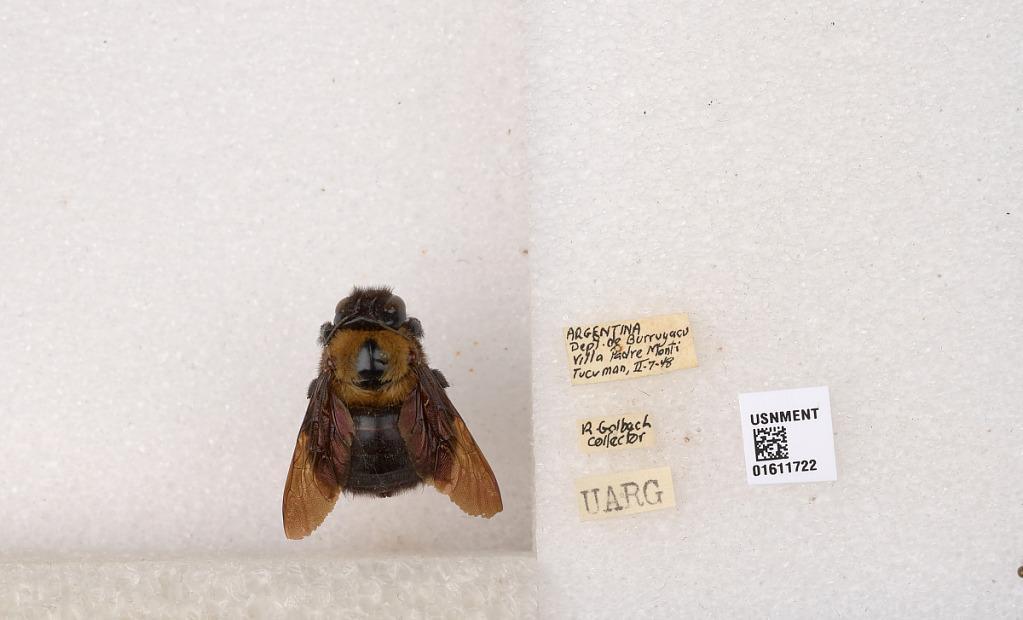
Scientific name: Xylocopa (Neoxylocopa) eximia Pérez
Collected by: A. Gurney
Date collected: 1948-2-7
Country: Argentina
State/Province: Tucuman
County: Burruyacu
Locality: Villa Padre Monti